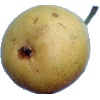
Label: Pear 2